Ministry of Public Security (Poland)

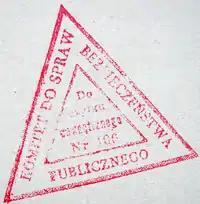
Stamp of the Committee for Public Security, 1954–1956

The highly publicized defection of Colonel Światło, not to mention the general hatred of the Ministry of Public Security among the Polish public led to changes in late 1954. In December of that year, the Polish Council of State and the Council of Ministers decided to replace the ministry with two separate administrations: the Committee for Public Security ("Komitet do Spraw Bezpieczeństwa Publicznego" or KDSBP), headed by Władysław Dworakowski, and the Ministry of Interior ("Ministerstwo Spraw Wewnętrznych" or MSW), headed by Władysław Wicha. The number of employees of the Committee for Public Security was cut by 30% in central headquarters and by 40–50% in local structures. The huge network of secret informers was also substantially reduced and the most implicated functionaries of the Ministry of Public Security were arrested. Surveillance and repressive activities were reduced; in the majority of factories, special cells of public security, set up to spy on workers, were secretly closed.